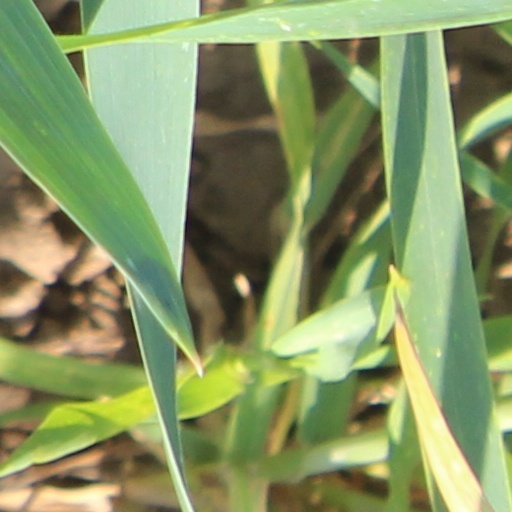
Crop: wheat